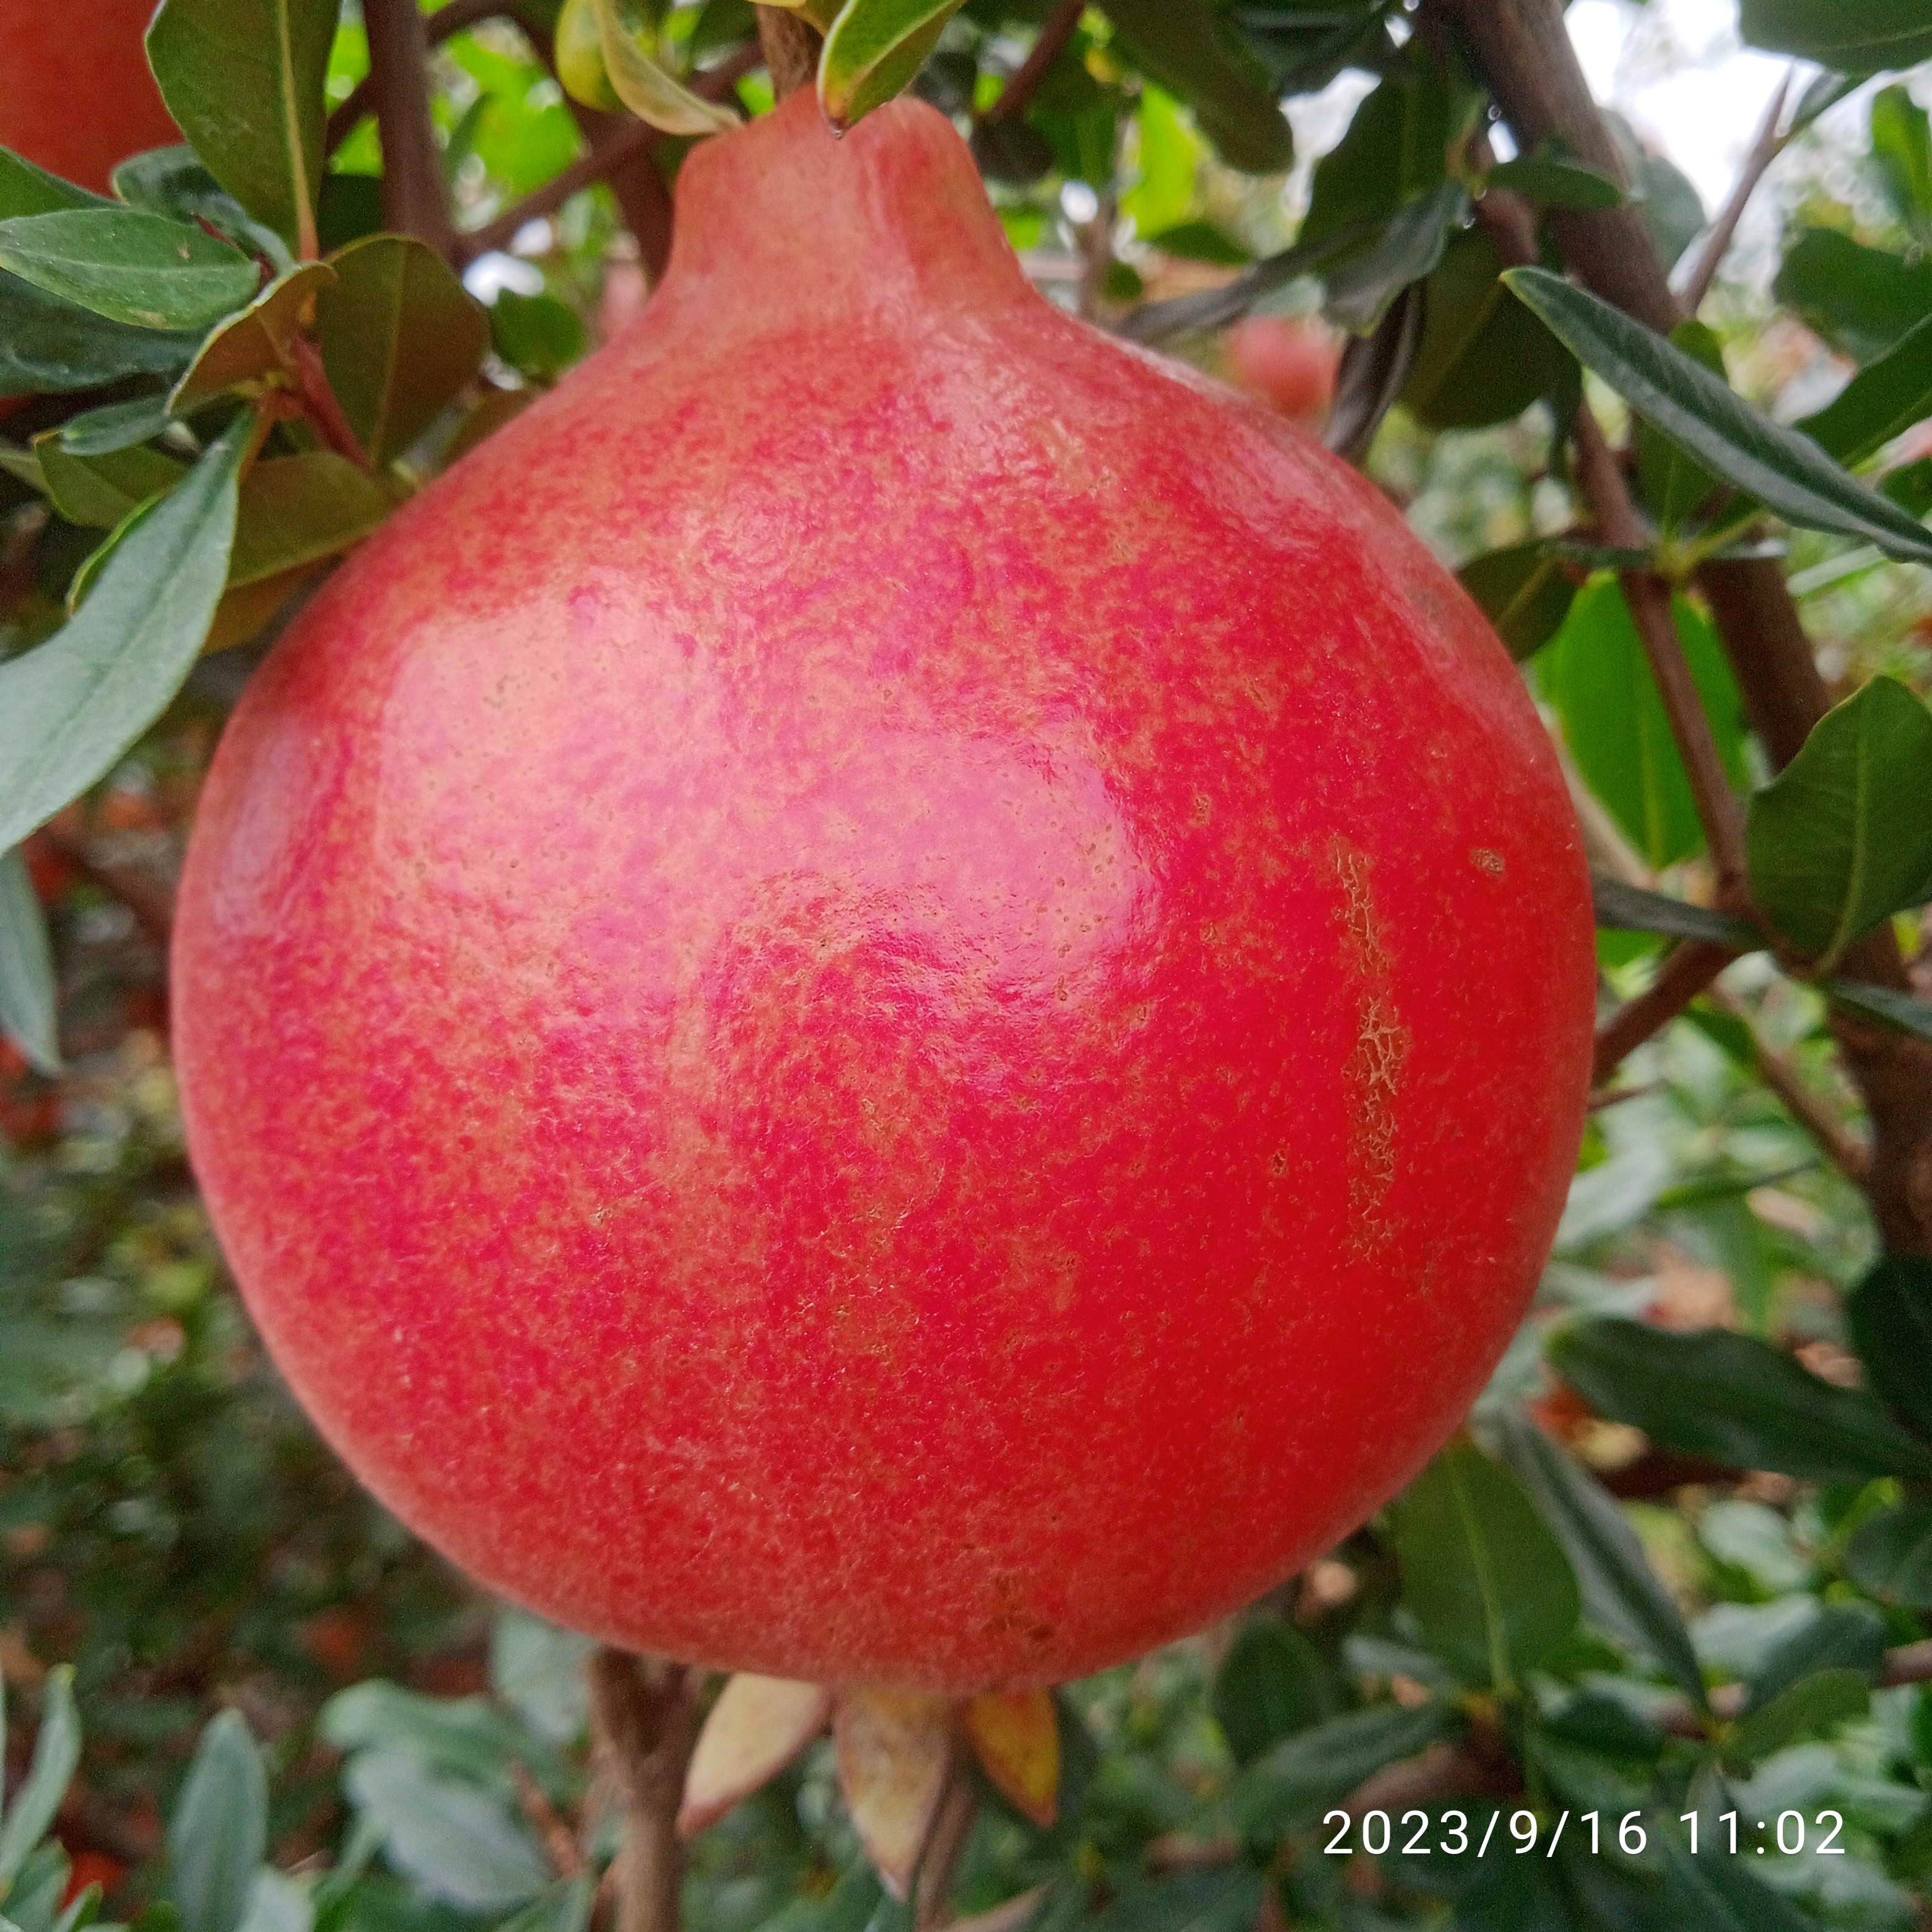
Label: Healthy